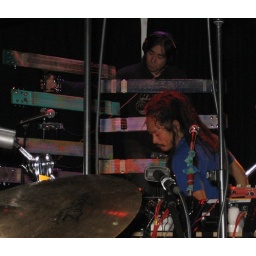
Yamatsuka Eye and his amazing guitar tree at The Village in Dublin on October 28